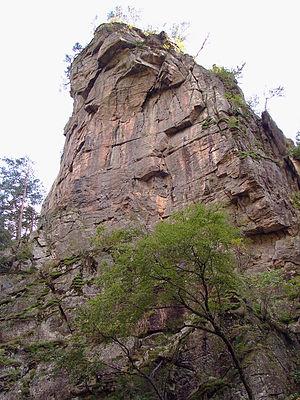
Odaesan est une montagne de la province de Gangwon en Corée du Sud à la jonction des districts de Gangneung, Pyeongchang et Hongcheon. Elle culmine à 1 563 mètres d'altitude dans les monts Taebaek. Le nom Odaesan signifie « montagne des cinq plaines » et fait référence aux cinq hauts plateaux placés entre ses cinq sommets. Le plus grand de ces cinq pics est le Birobong. Elle est située au cœur du parc national d'Odaesan fondé en 1975.